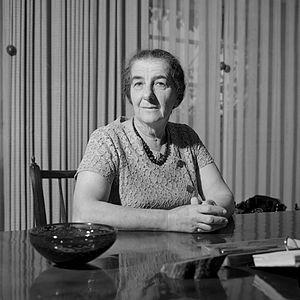
Willem van de Poll, né le 13 avril 1895 à Amsterdam et mort dans la même ville le 10 décembre 1970, est un photographe de presse néerlandais.
Golda Meir, née Golda Mabovitch à Kiev le 3 mai 1898 et morte à Jérusalem le 8 décembre 1978, est une femme d'État. Elle a participé à la création de l'État d'Israël, a été ministre des Affaires étrangères, ainsi que le quatrième Premier ministre d'Israël du 17 mars 1969 au 11 avril 1974.